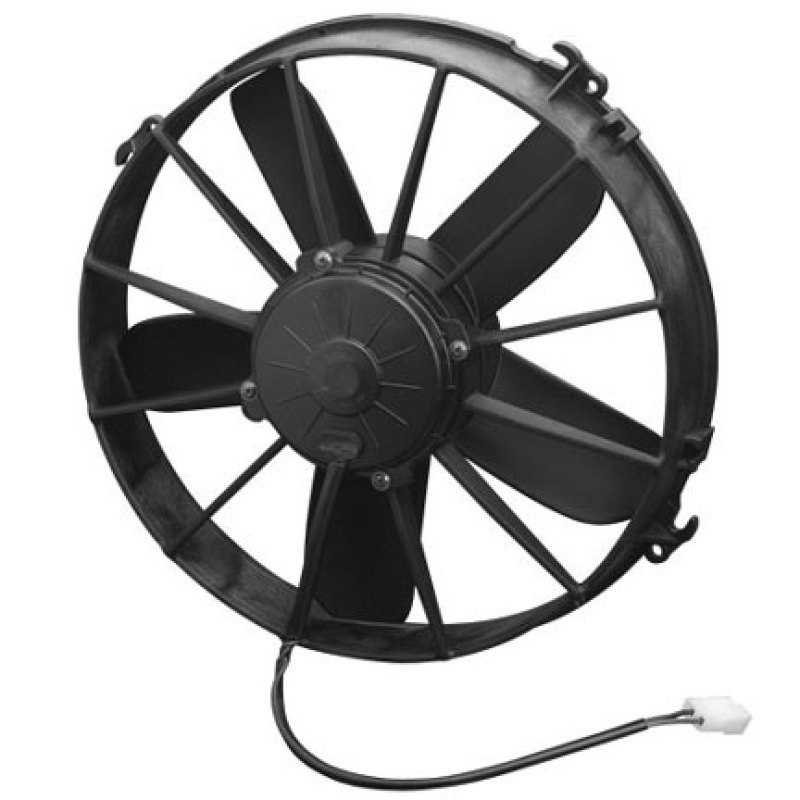
SPAL 1687 CFM 12in High Performance Fan - Push/Straight (VA01-AP70/LL-36S)
SPAL 1687 CFM 12in High Performance Fan - Push/Straight (VA01-AP70/LL-36S)
Brand: SPAL
Category: Home & Garden > Household Appliances > Climate Control Appliances > Fans > Ventilation Fans